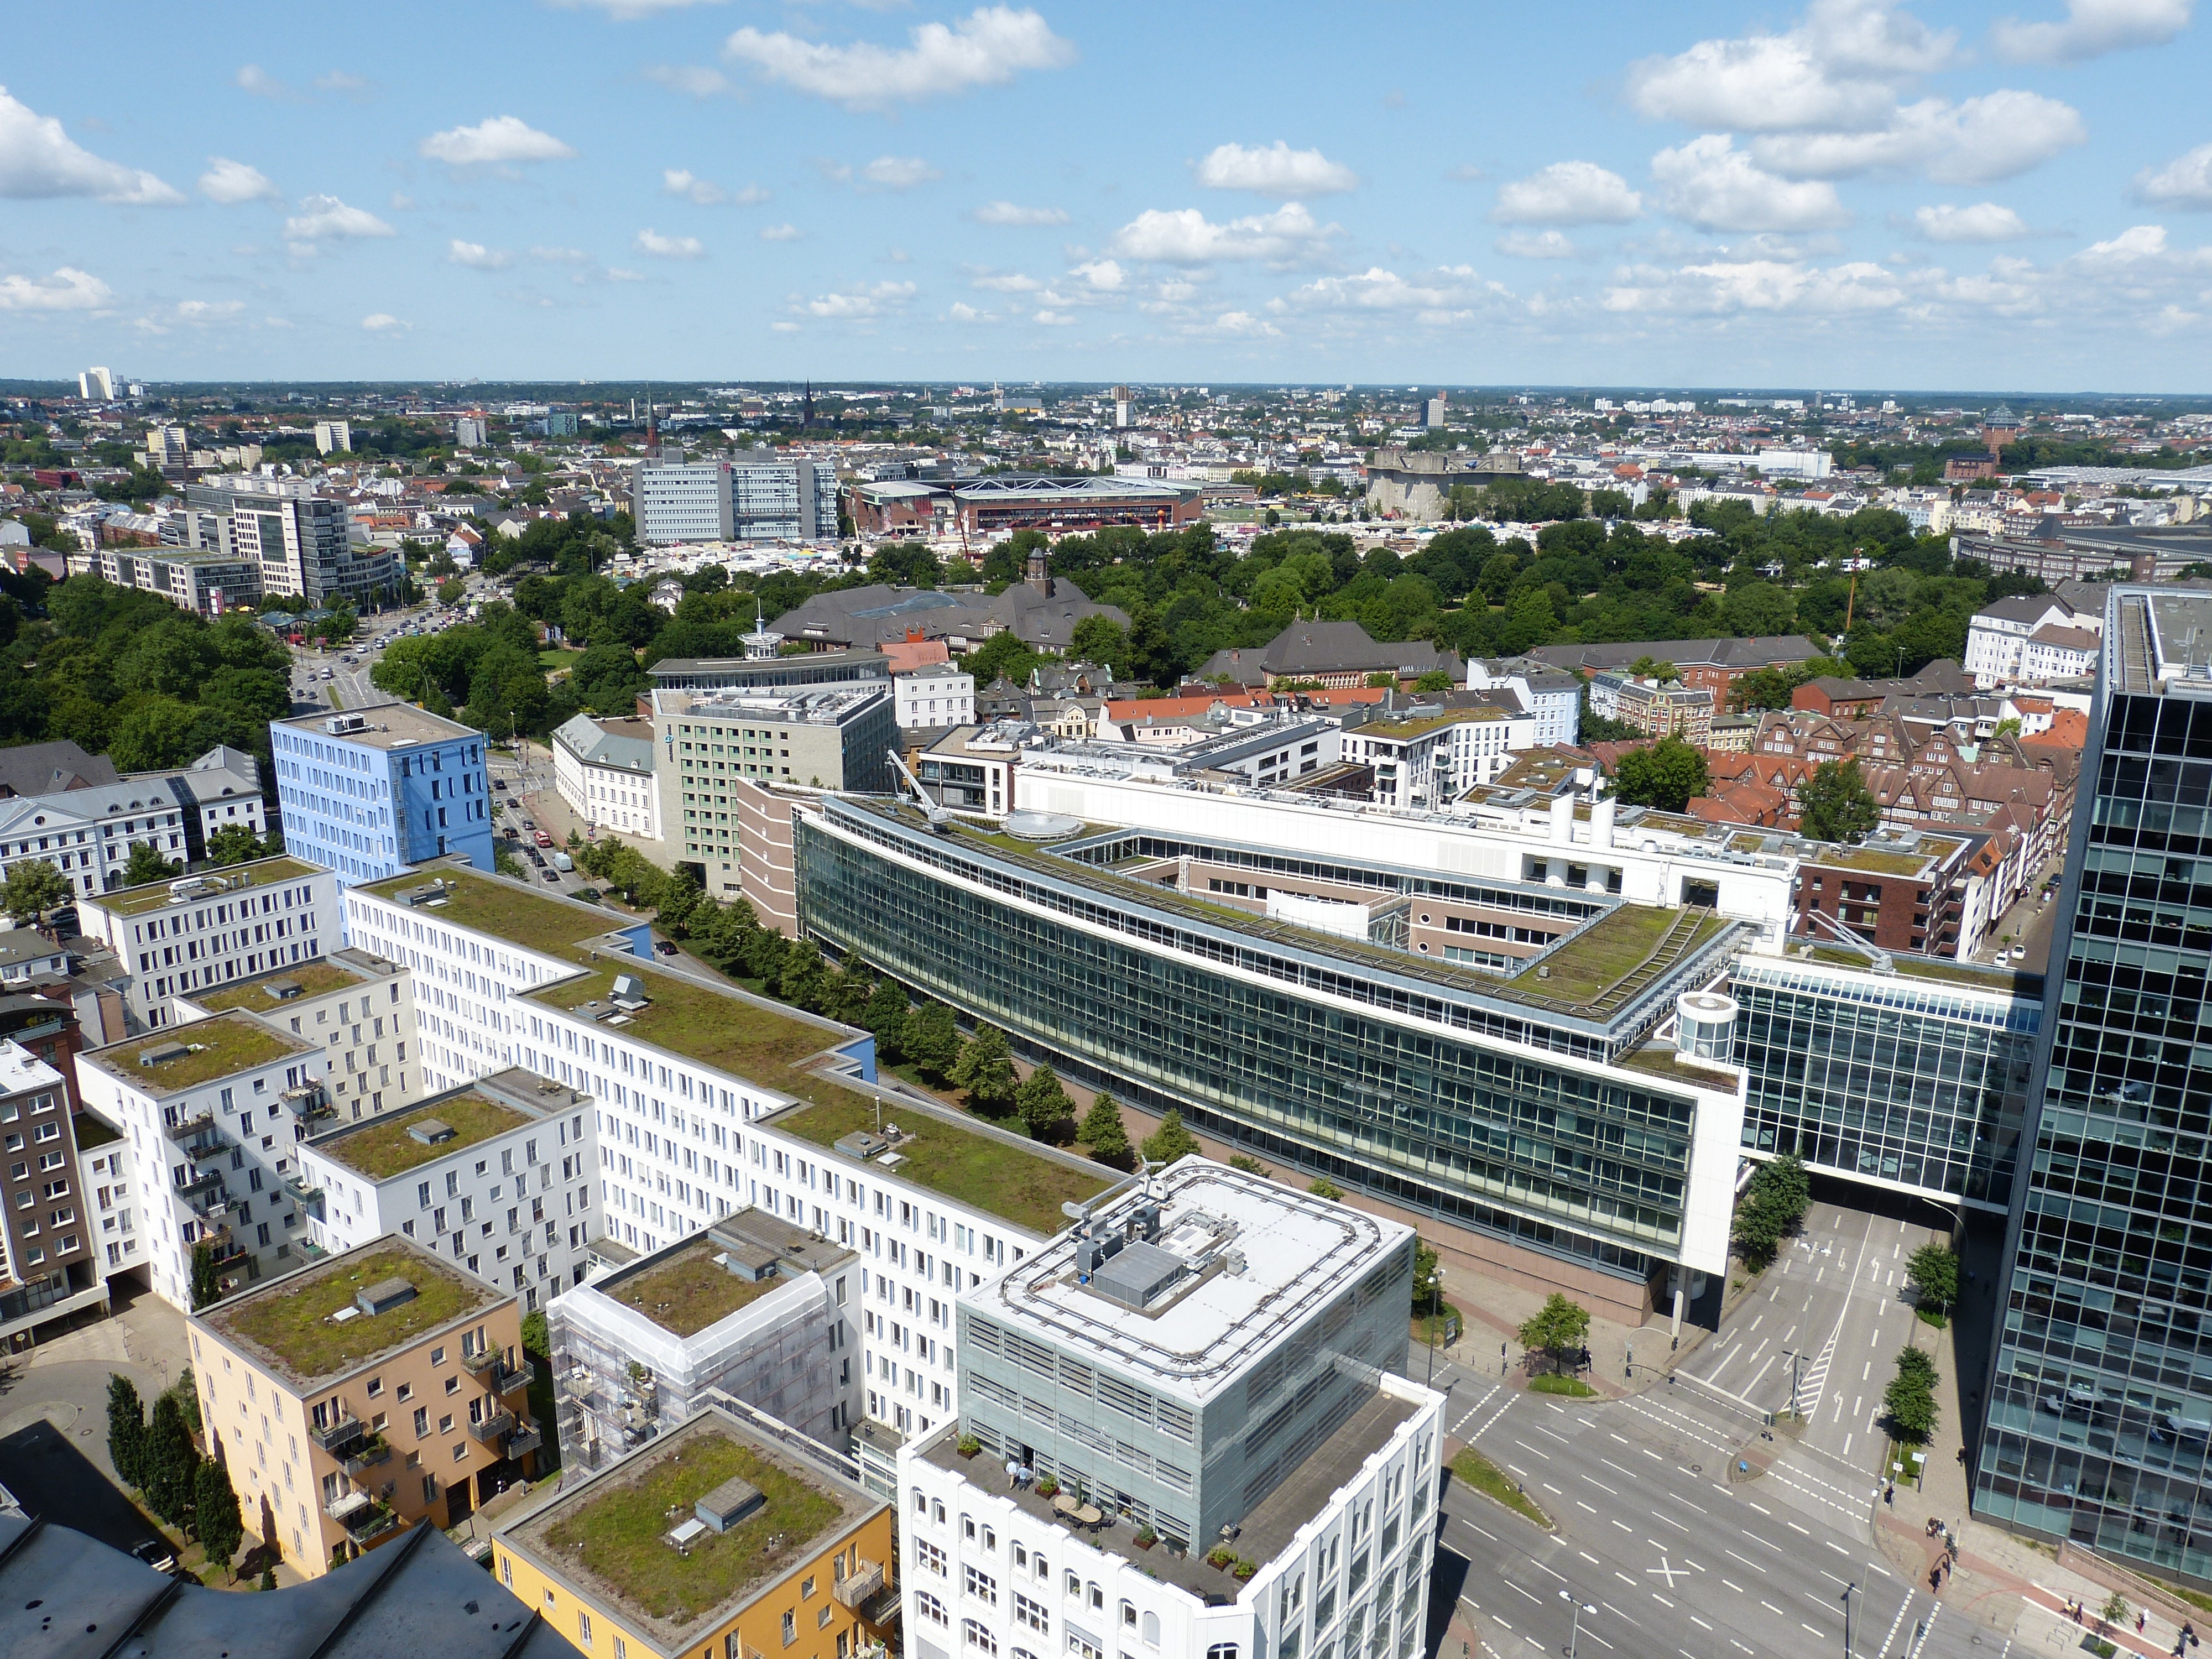
structure, skyline, view, building, city, skyscraper, cityscape, panorama, downtown, tower, plaza, landmark, stadium, tower block, city view, arena, outlook, town square, hamburg, metropolis, neighbourhood, hanseatic city, michel, bird's eye view, aerial photography, urban area, residential area, human settlement, metropolitan area, sport venue